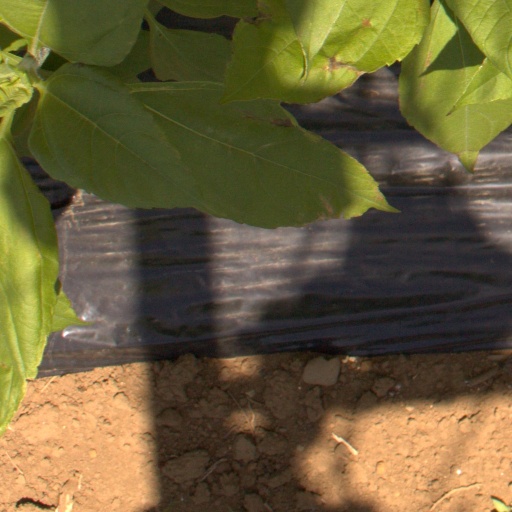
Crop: Jerusalem artichoke